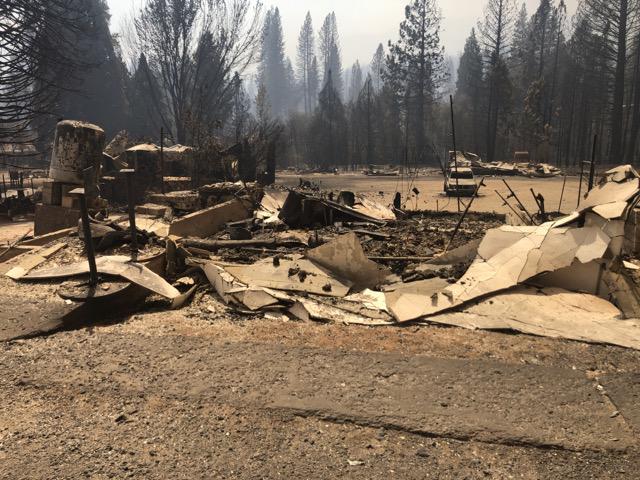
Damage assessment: destroyed